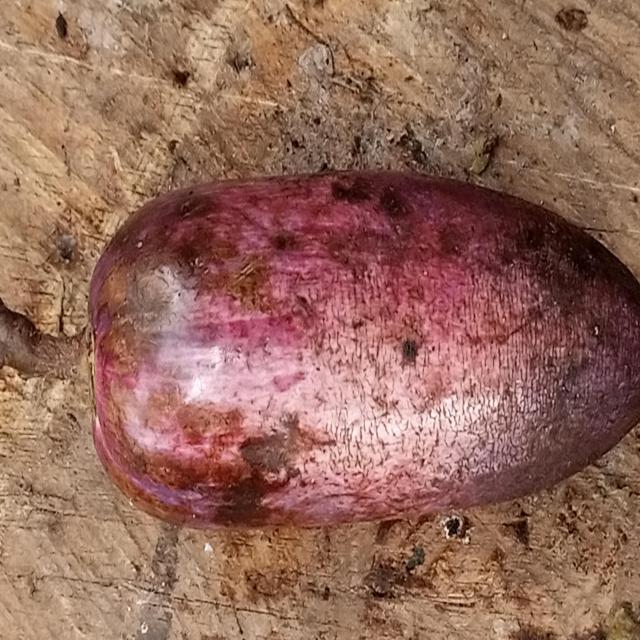
Plum grade: unripe